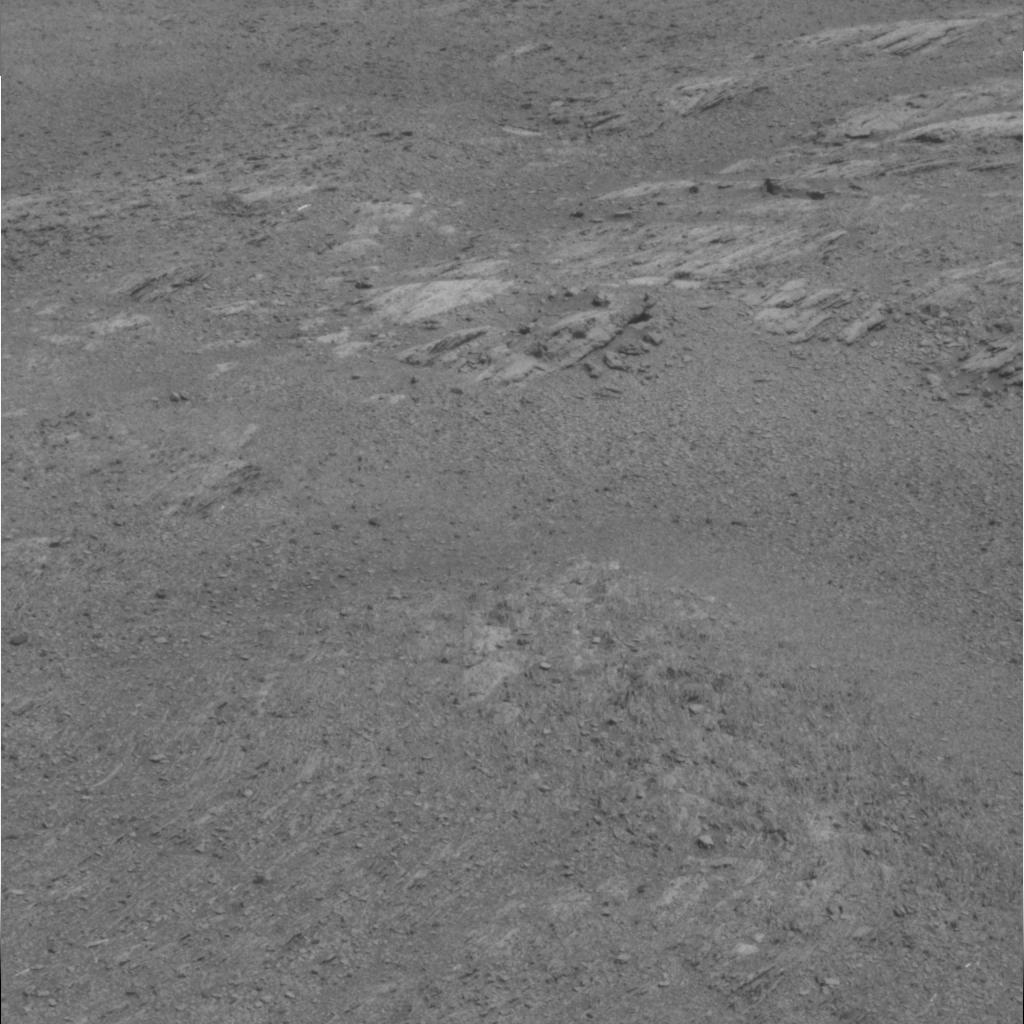
Surface features visible: Rock Outcrops, Clasts, Rock (Linear Features), Soil, Nearby Surface